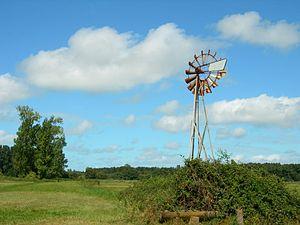
Le marais de Bréjat sur la commune de Bréjat.
La Palmyre est un quartier résidentiel et touristique dépendant de la commune des Mathes, dans la partie occidentale de la presqu'île d'Arvert, en Charente-Maritime. Les habitants de La Palmyre sont appelés les Palmyriens et les Palmyriennes.
Le marais de Bréjat est un marais doux de la presqu'île d'Arvert sur la commune des Mathes en Charente-Maritime.
Les Mathes sont une commune du Sud-Ouest de la France, située dans le département de la Charente-Maritime. Ses habitants sont appelés les Mathérons et les Mathérones.